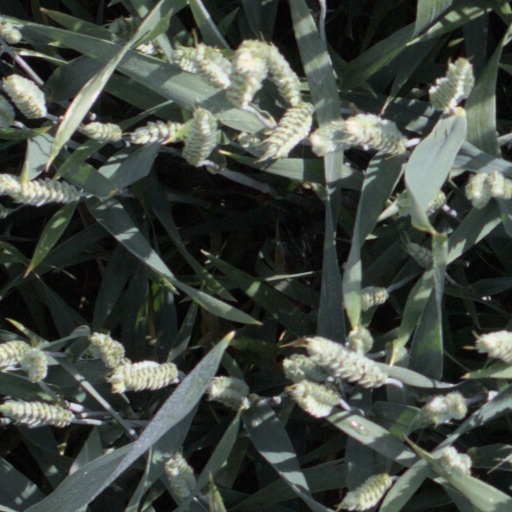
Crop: wheat